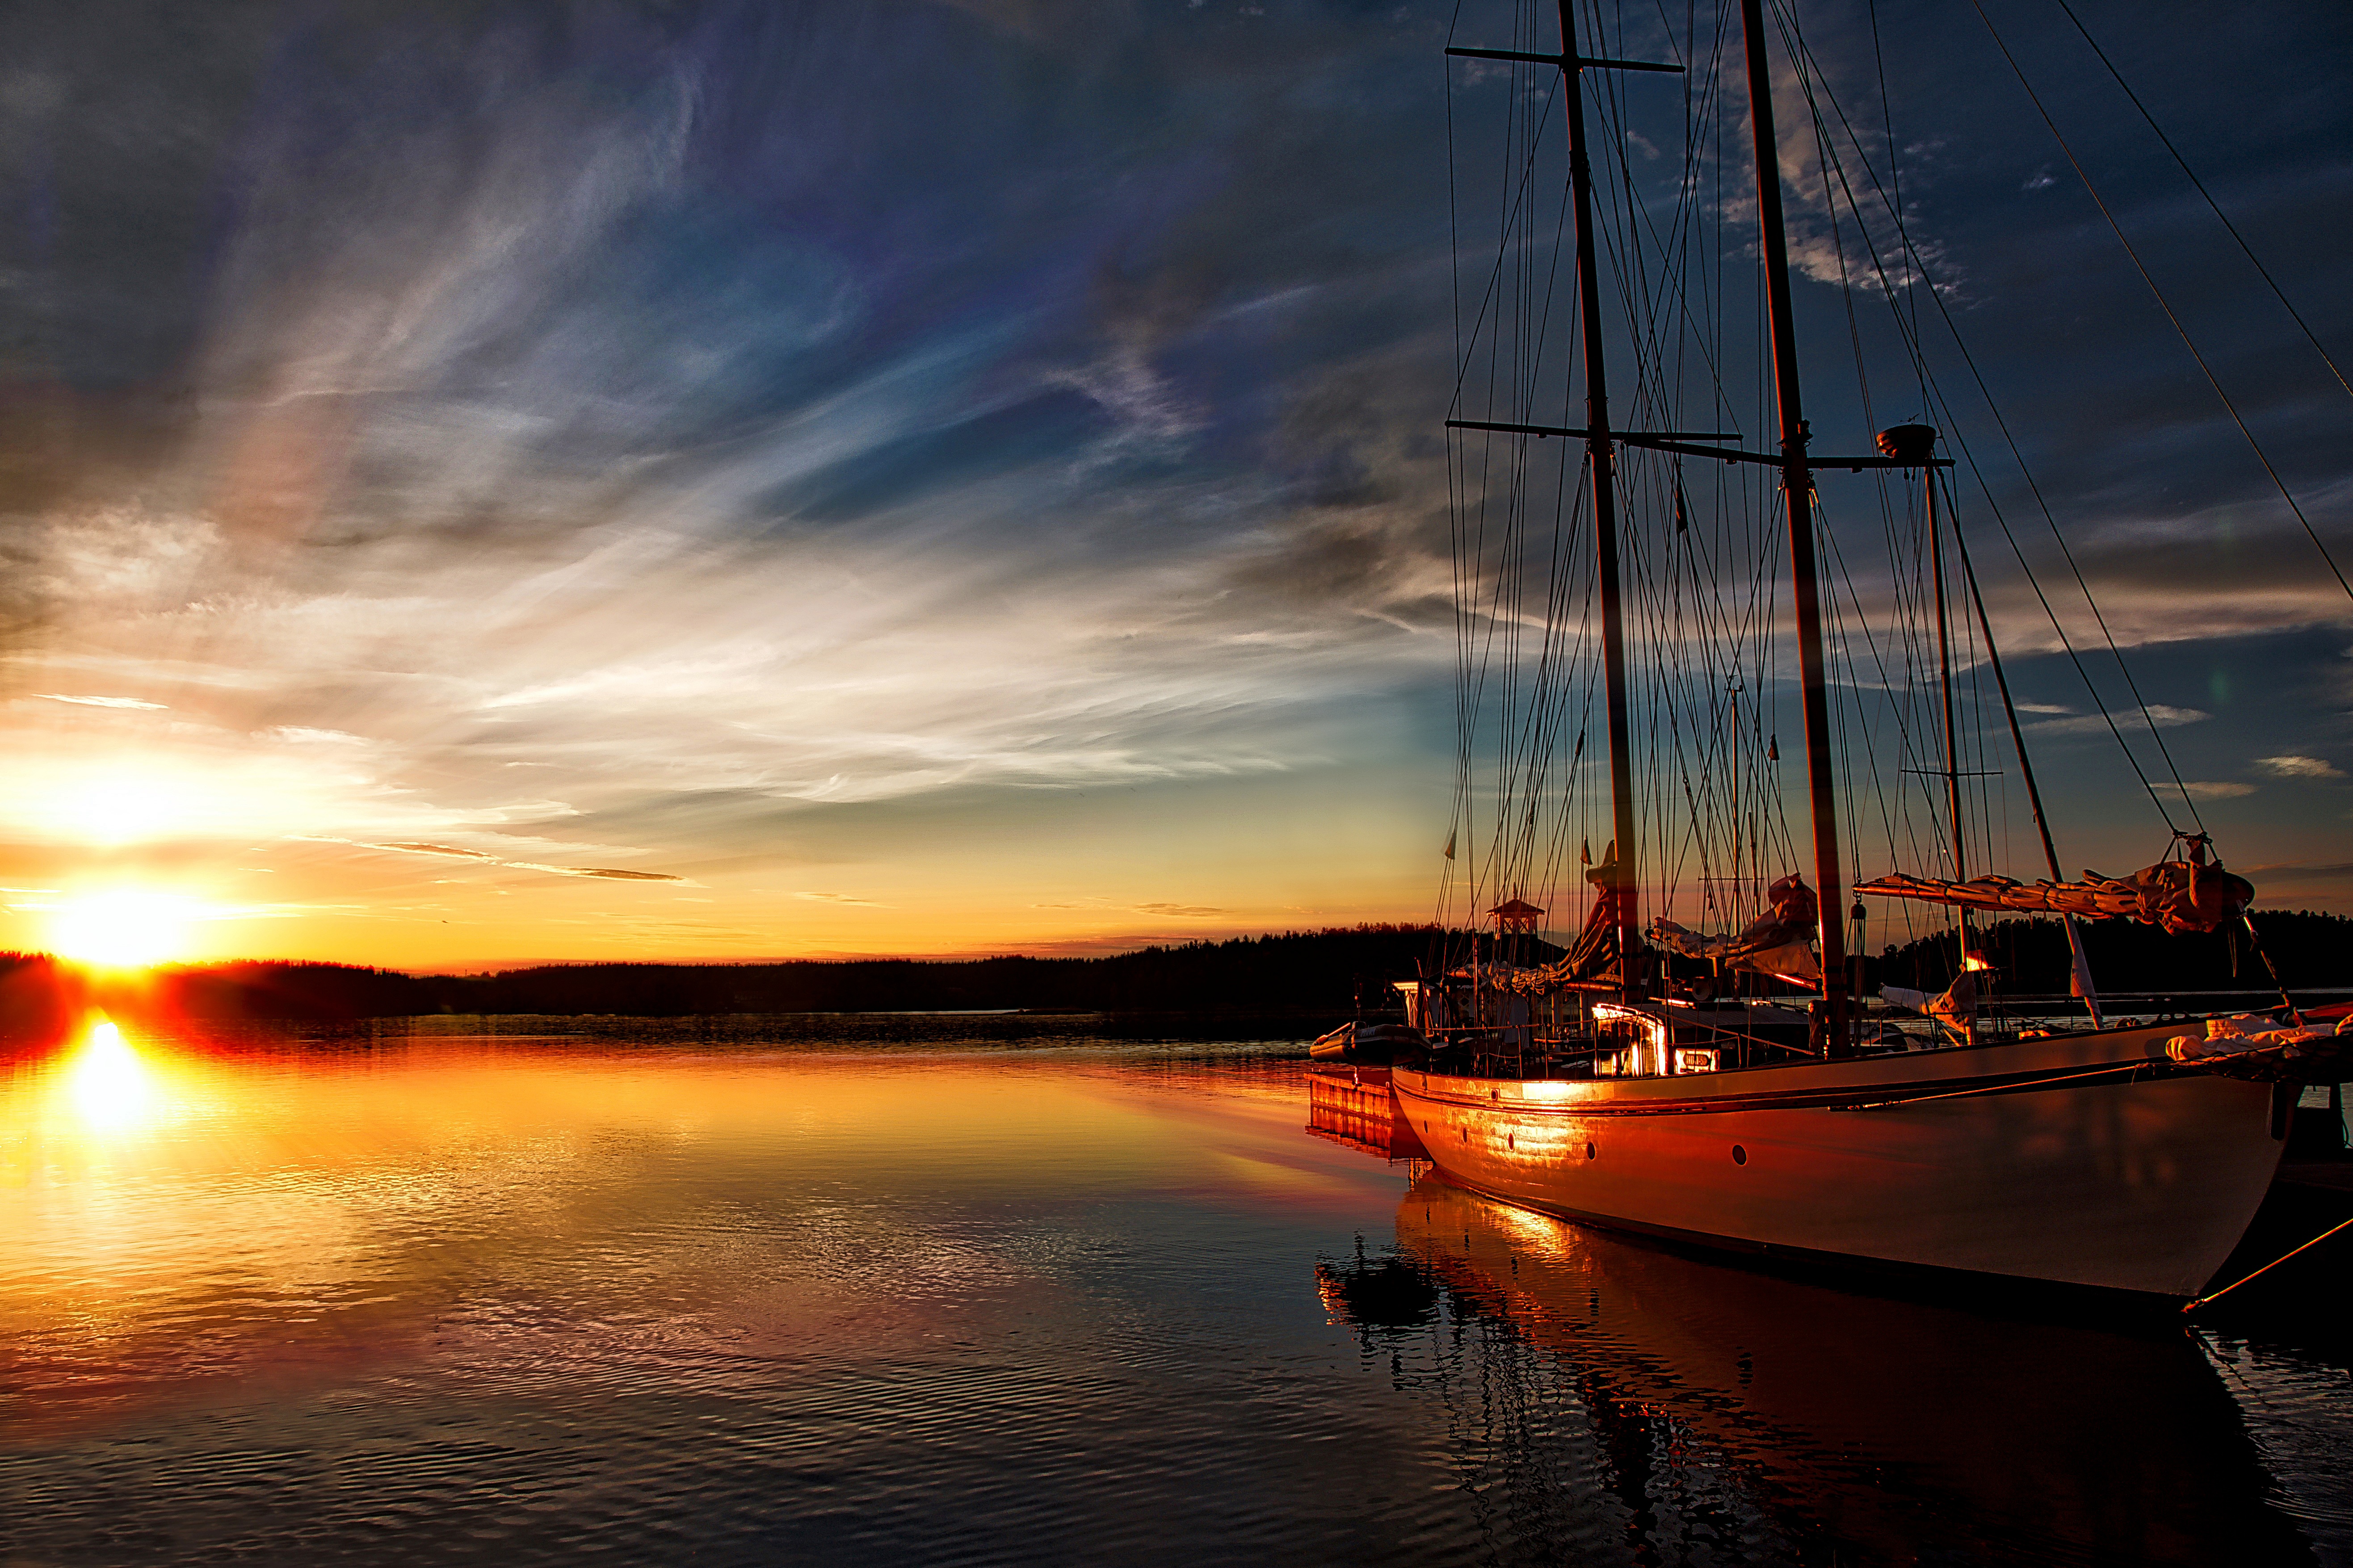
sea, coast, ocean, horizon, cloud, sky, sunrise, sunset, boat, sunlight, morning, dawn, dusk, evening, reflection, vehicle, bay, watercraft